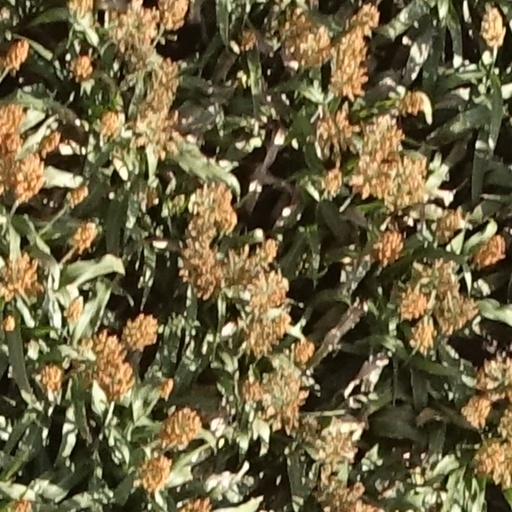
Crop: sorghum